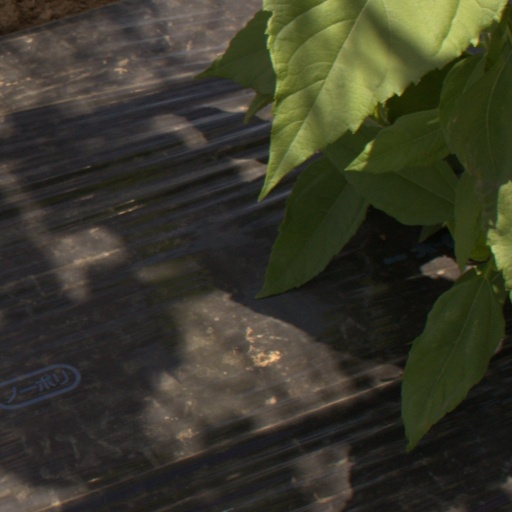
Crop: Jerusalem artichoke